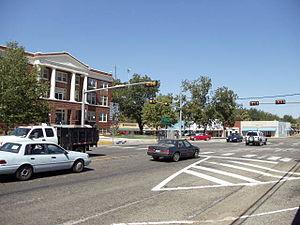
La ville américaine de Quitman est le siège du comté de Wood, dans l’État du Texas. Elle comptait 1 809 habitants lors du recensement des États-Unis de 2010.